Dorsetshire and Wiltshire Fortress Royal Engineers

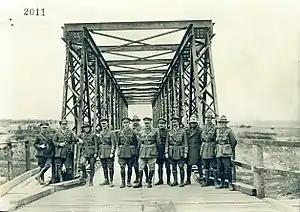
Officers of the New Zealand Tunnelling Company pose at the completed Hermies–Havroncourt bridge over the Canal du Nord, October 1918.

The Dorsetshire unit was an Electric Lights (EL) Company based at the Sidney Groves Memorial Hall on North Quay, Weymouth, but is also recorded as having used the Old Drill Hall at Easton, in Easton Lane on the Isle of Portland (now the Portland Sculpture & Quarry Trust), which it shared with No 3 Company of the Dorsetshire Royal Garrison Artillery. The EL Company operated two coastal defence (CD) searchlights (S/Ls) at Nothe Fort outside Weymouth and maintained and operated the generators, electric lighting and telephone systems of the fortress. The Dorsetshire Company was one of the few TF units (and the only Fortress Engineer unit) to be shown in the "Army List" to have volunteered for 'Imperial Service' prior to World War I.